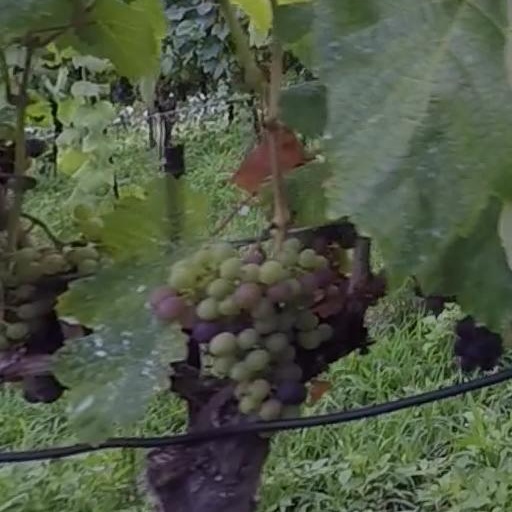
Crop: grape